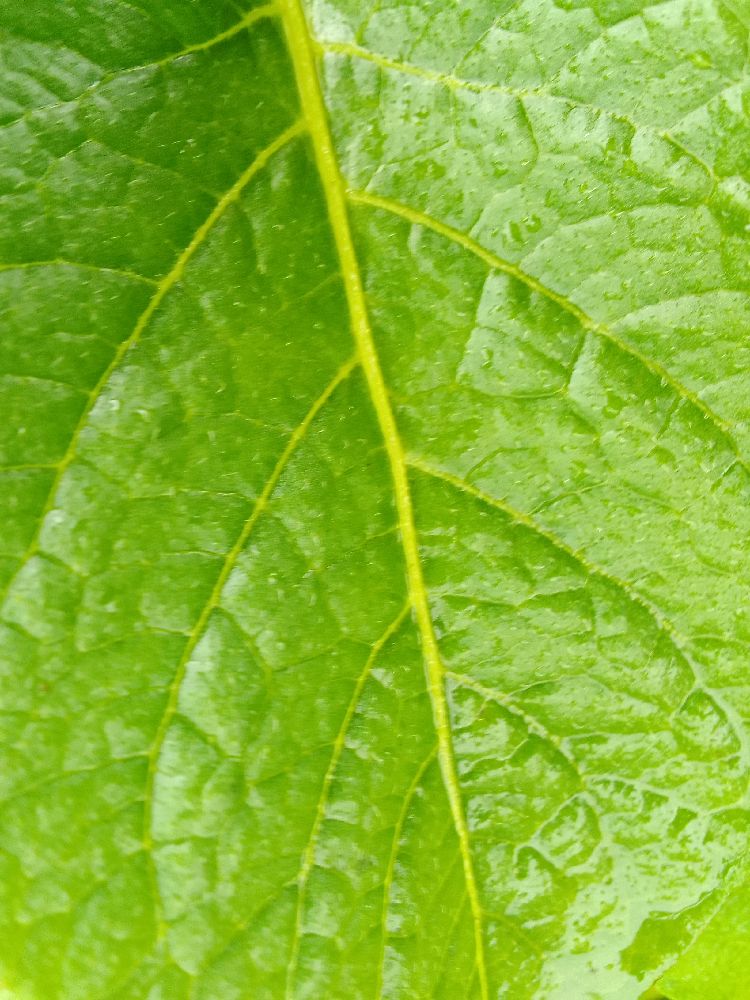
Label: Healthy